Matt McGinn (Scottish songwriter)

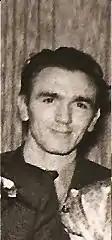
McGinn, c. 1954

Matthew McGinn (17 January 1928 – 5 January 1977) was a Scottish folk singer-songwriter, actor, author and poet. Born in Glasgow in 1928, McGinn was a prolific songwriter and is recognised as an influential figure in the British folk music revival of the late 1950s and early 1960s.